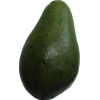
Label: green_avocado